Kvalsundet

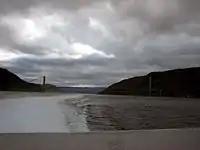
Kvalsundet is crossed by the Kvalsund Bridge.

Kvalsundet is a strait in Hammerfest Municipality in Finnmark county, Norway. The strait separates the island of Kvaløya from the mainland. The strait is crossed by Kvalsund Bridge, which connects Kvaløya to the mainland and is the world's northernmost suspension bridge. Norway's first power station based on tidal currents is located in the strait.